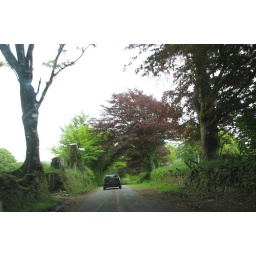
The road to Ciel's house near Tavistock.